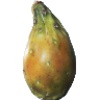
Label: Cactus fruit 1